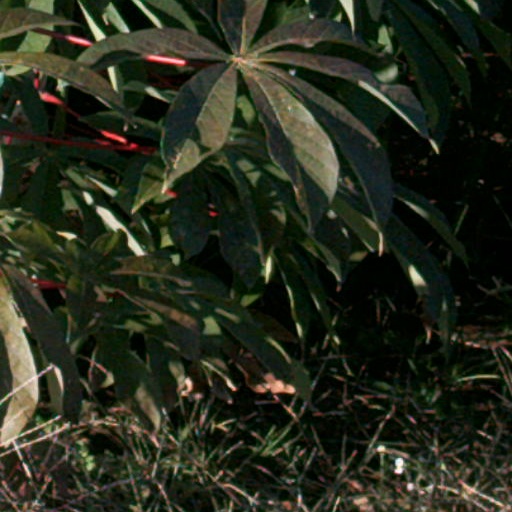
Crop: cassava